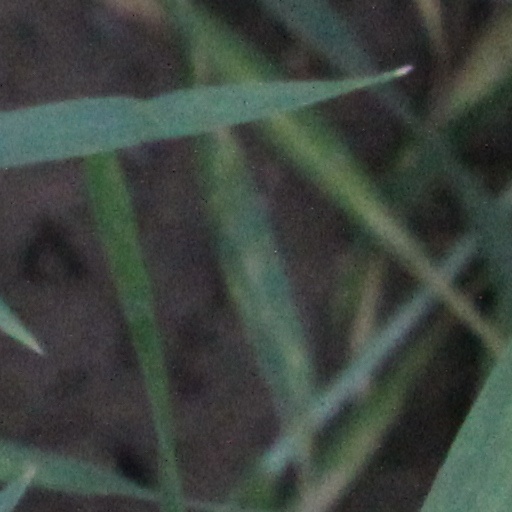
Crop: wheat